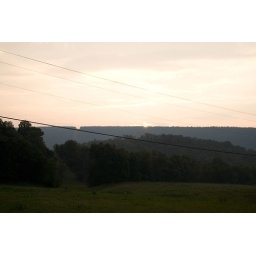
Maryland to the left, Pennsylvania to your right. This is right across the street from the sign in the previous picture..